Maquanying station

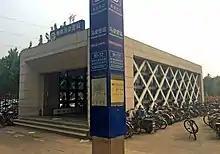
Exit B of Maquanying Station

There are 3 exits, lettered A, B, and C. Exit C is accessible. Exit B has connections to Beijing Bus Route 944 and 988.